Skyler Page

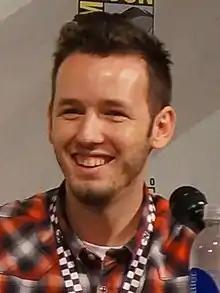
Page at San Diego Comic-Con in July 2013

Skyler Dale Page (born October 13, 1989) is an American former animator, writer, storyboard artist, and voice actor. He is best known as the creator of the Cartoon Network animated series "Clarence", as well as for his tenure as a writer and storyboard artist on the series "Adventure Time".